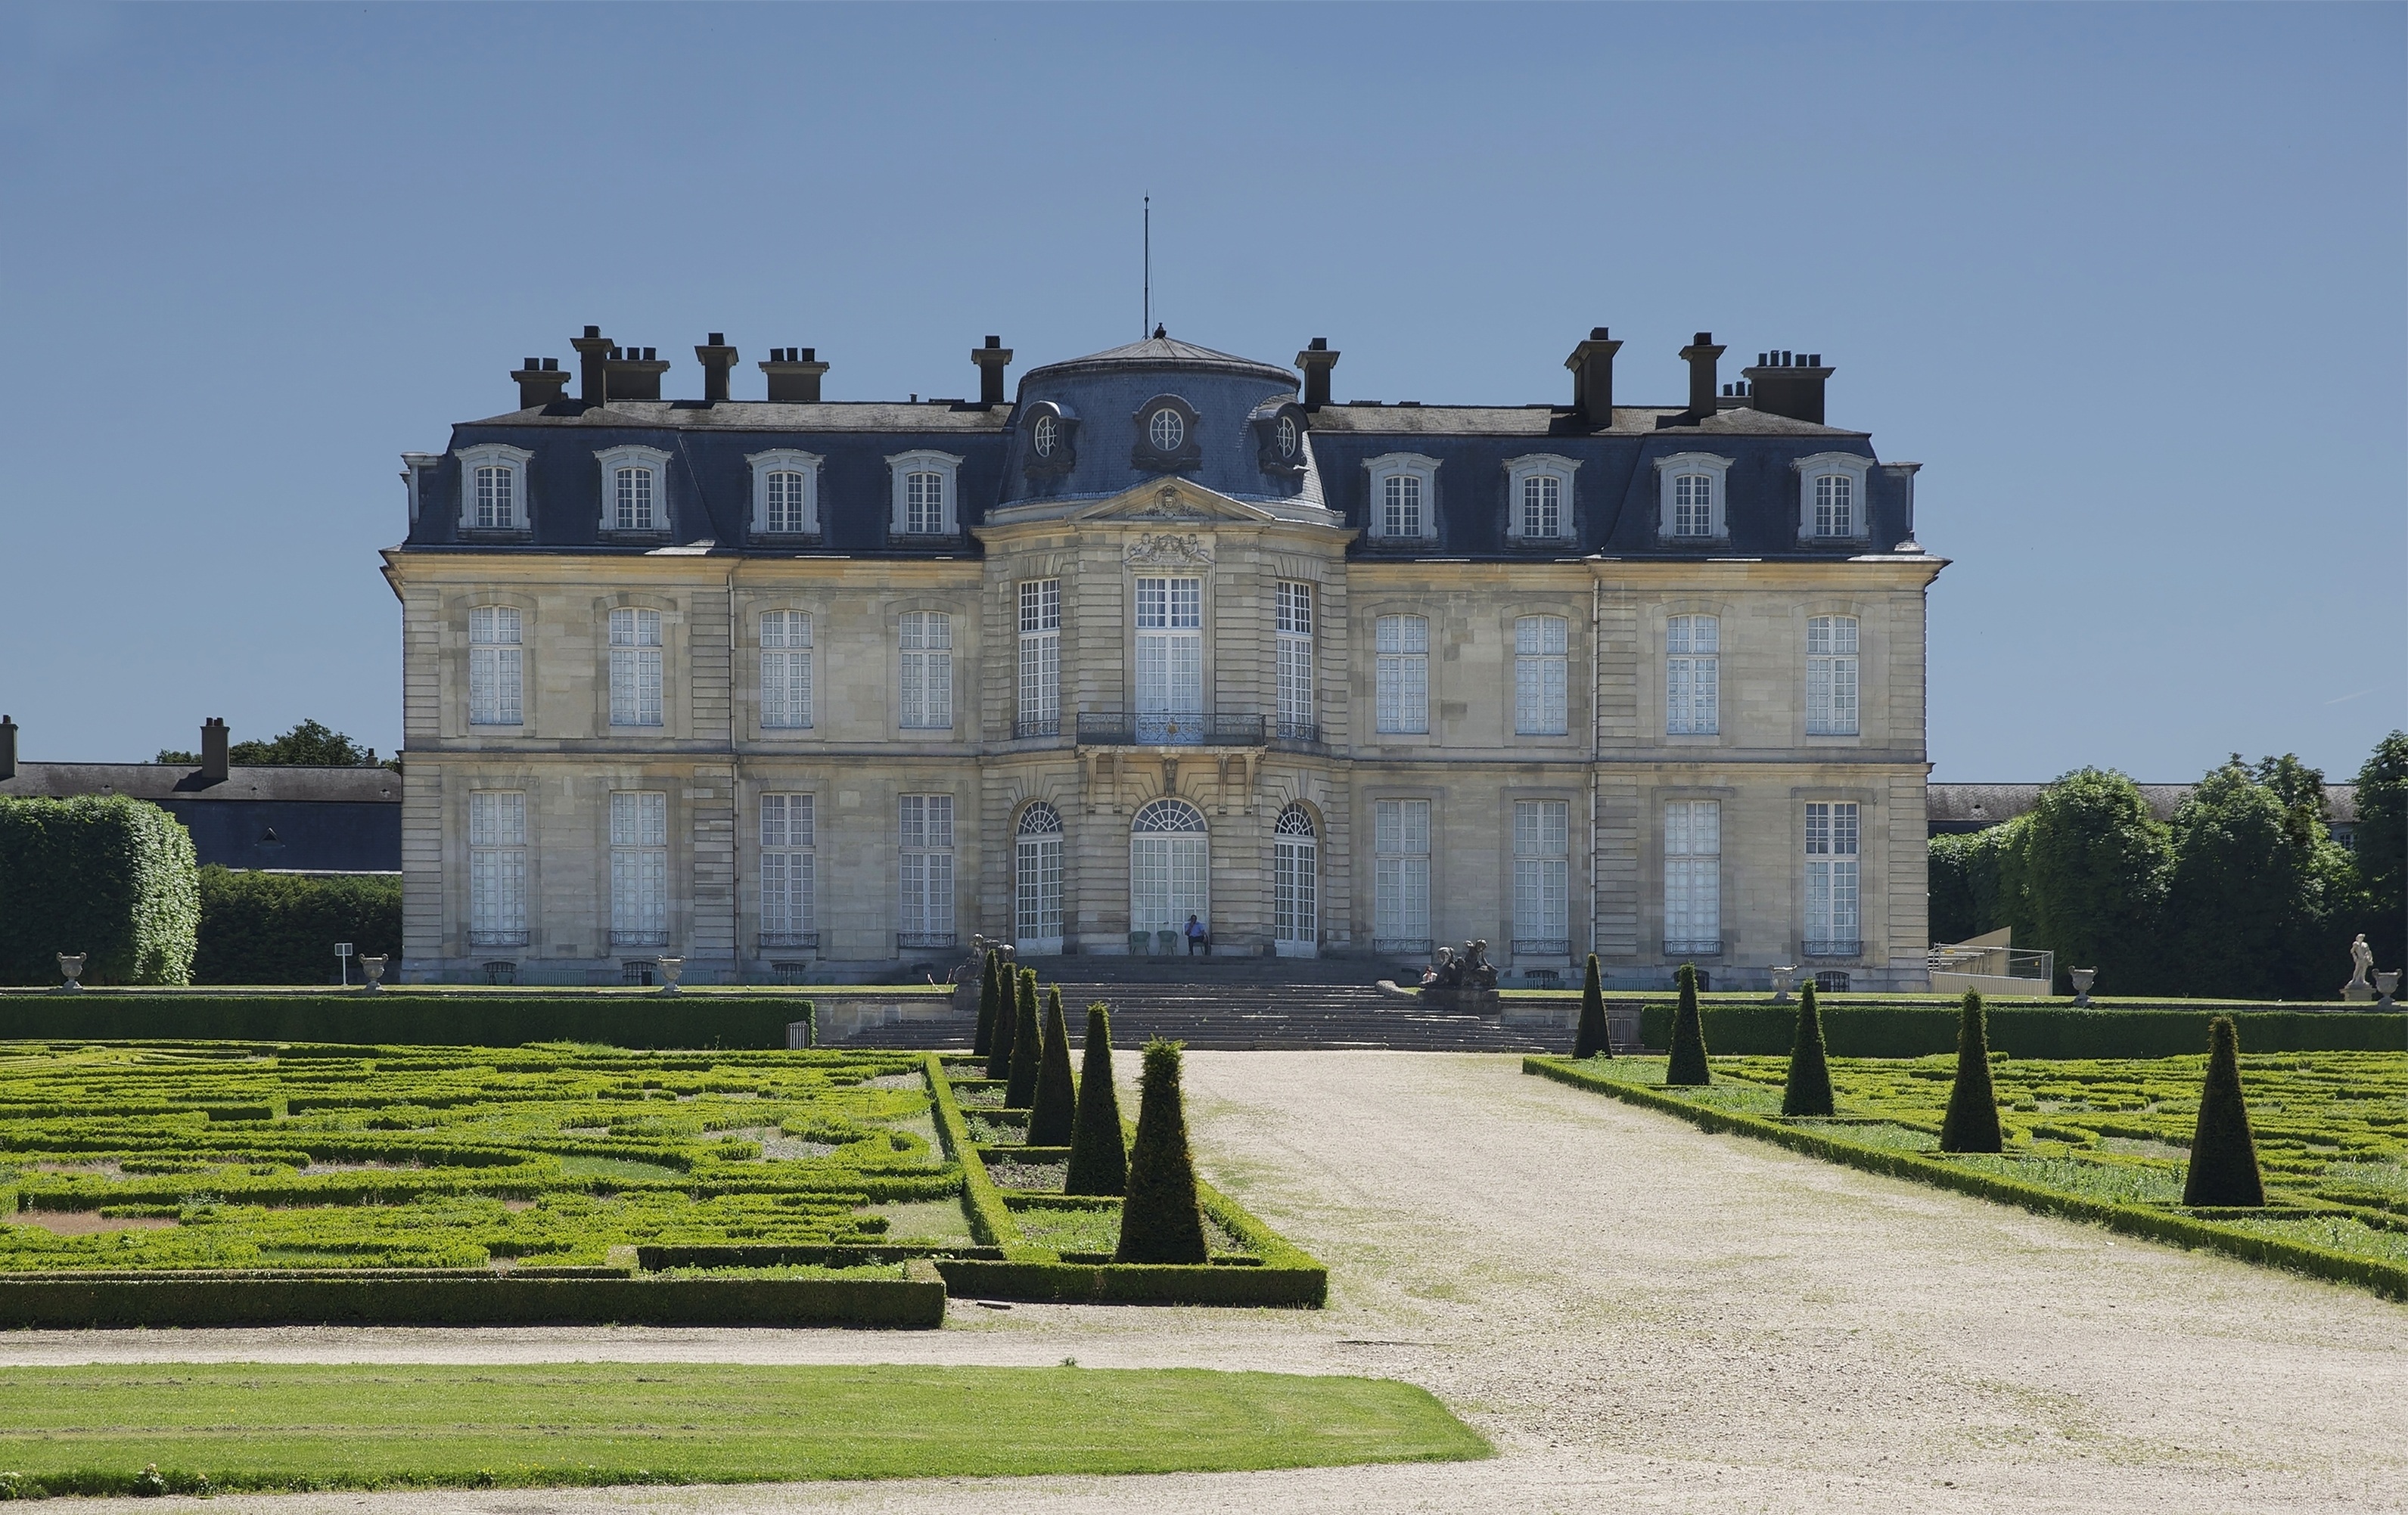
architecture, building, chateau, palace, monument, france, castle, landmark, monastery, abbey, estate, stately home, the palace, seine et marne